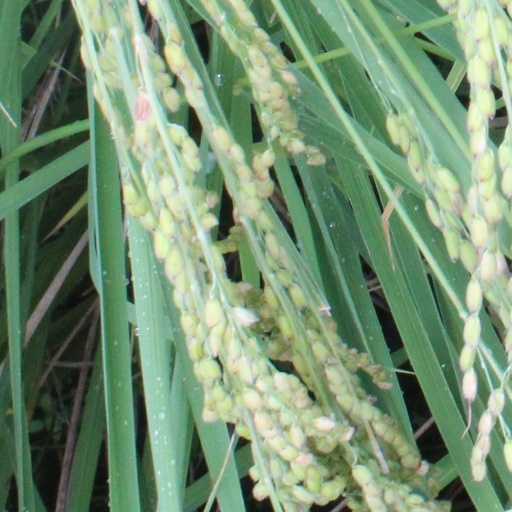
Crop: rice